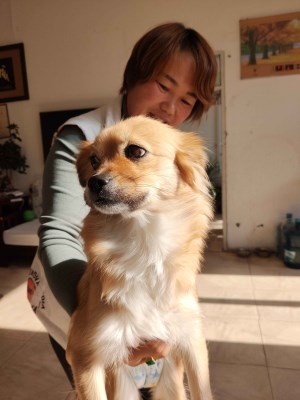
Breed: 3336-n000121-chinese_rural_dog